Niseko Station

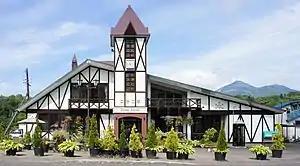
Station frontage, September 2017

is a railway station on the Hakodate Main Line in Niseko, Hokkaidō, Japan. It is operated by JR Hokkaido and has the station number "S25".